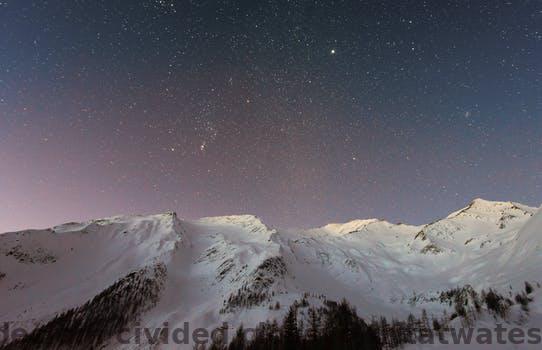
Label: Watermark